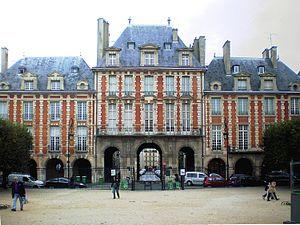
Place des Vosges (Pavillon de la Reine) - Paris
Rémy Duval, né à Rouen le 16 juillet 1907, est un artiste photographe de 1924 à 1952, peintre et lithographe de facture expressionniste à partir de 1953. Il vécut au n°28, place des Vosges à Paris et est mort à Groslay le 2 août 1984. Il est le père de Claire Clouzot.
Le pavillon de la Reine est un immeuble situé sur la place des Vosges à Paris, en France.
L'hôtel d'Espinoy est un hôtel particulier situé sur la place des Vosges à Paris, en France.